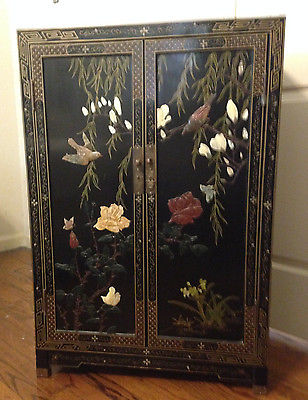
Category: cabinet